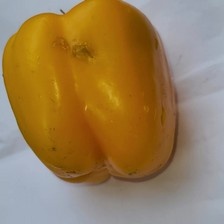
Label: capsicum